Answer in natural language. Which object is closer to the camera taking this photo, Doorframe (highlighted by a red box) or Doorway (highlighted by a blue box)? Choose between the following options: Doorframe (highlighted by a red box) or Doorway (highlighted by a blue box)
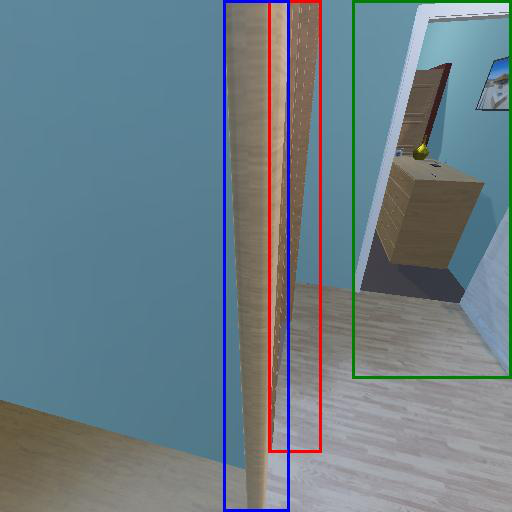
<answer>Doorway (highlighted by a blue box)</answer>